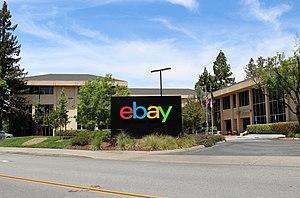
eBay est une entreprise américaine de courtage en ligne, connue par son site web de ventes aux enchères du même nom. Elle a été créée en 1995 par le Français Pierre Omidyar. Elle est devenue une référence mondiale dans son secteur et un phénomène de société. En 2009, elle comptait plus de 276 millions de membres inscrits.